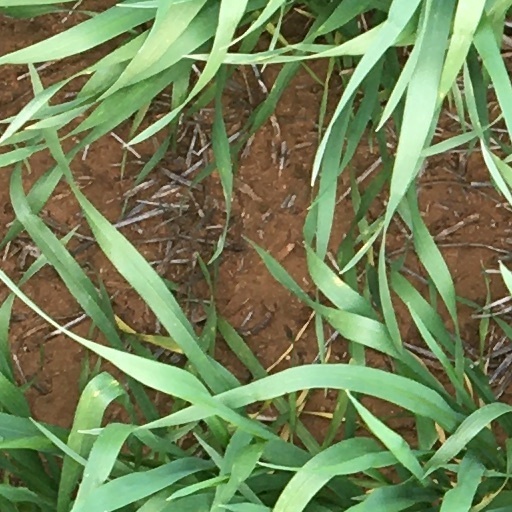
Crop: wheat